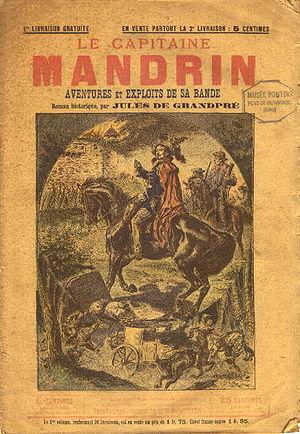
Louis Mandrin, né le 11 février 1725 à Saint-Étienne-de-Saint-Geoirs et mort le 26 mai 1755 à Valence, est un contrebandier français.